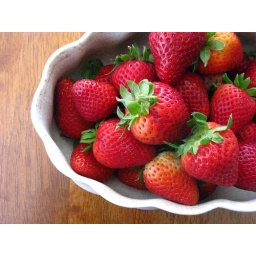
my fruit bowl in use